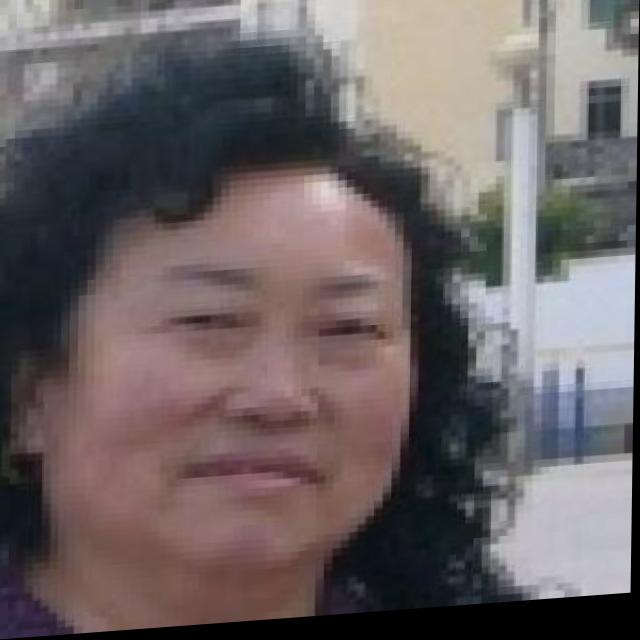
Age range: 45-64